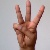
The image shows a hand gesture representing the letter 'W' in Indian Sign Language.